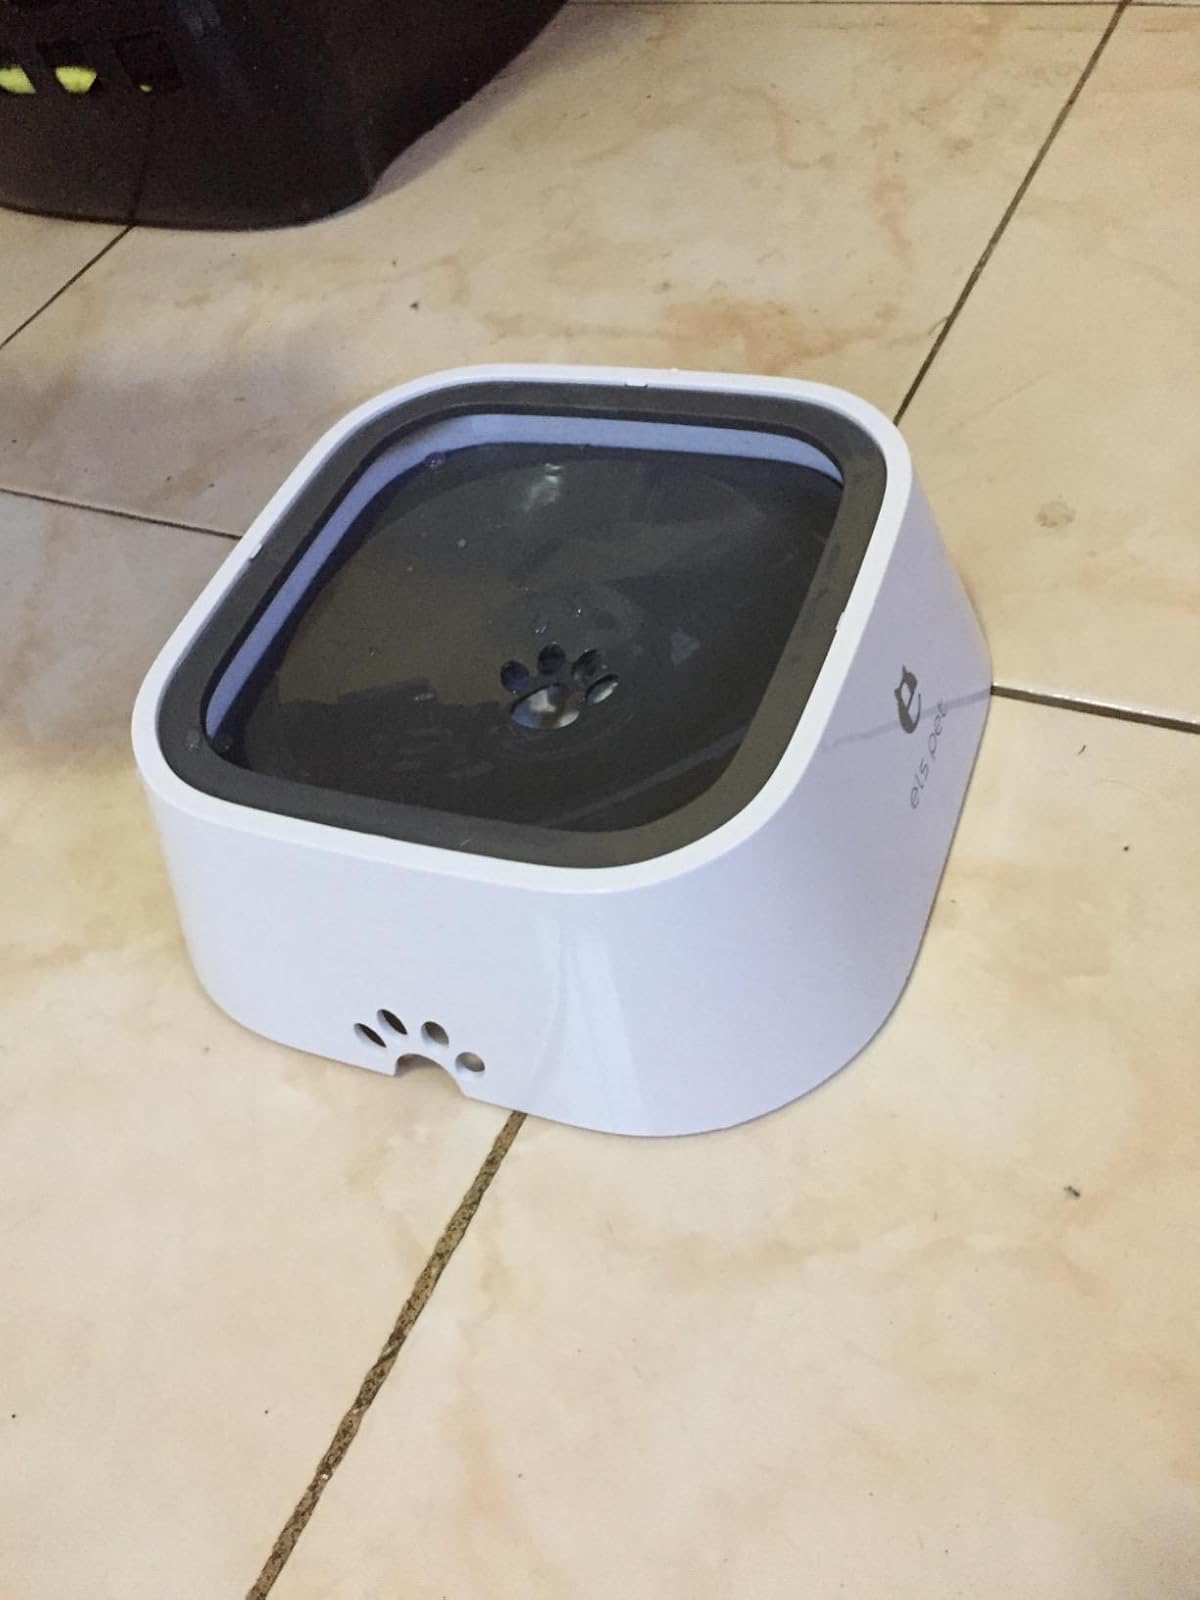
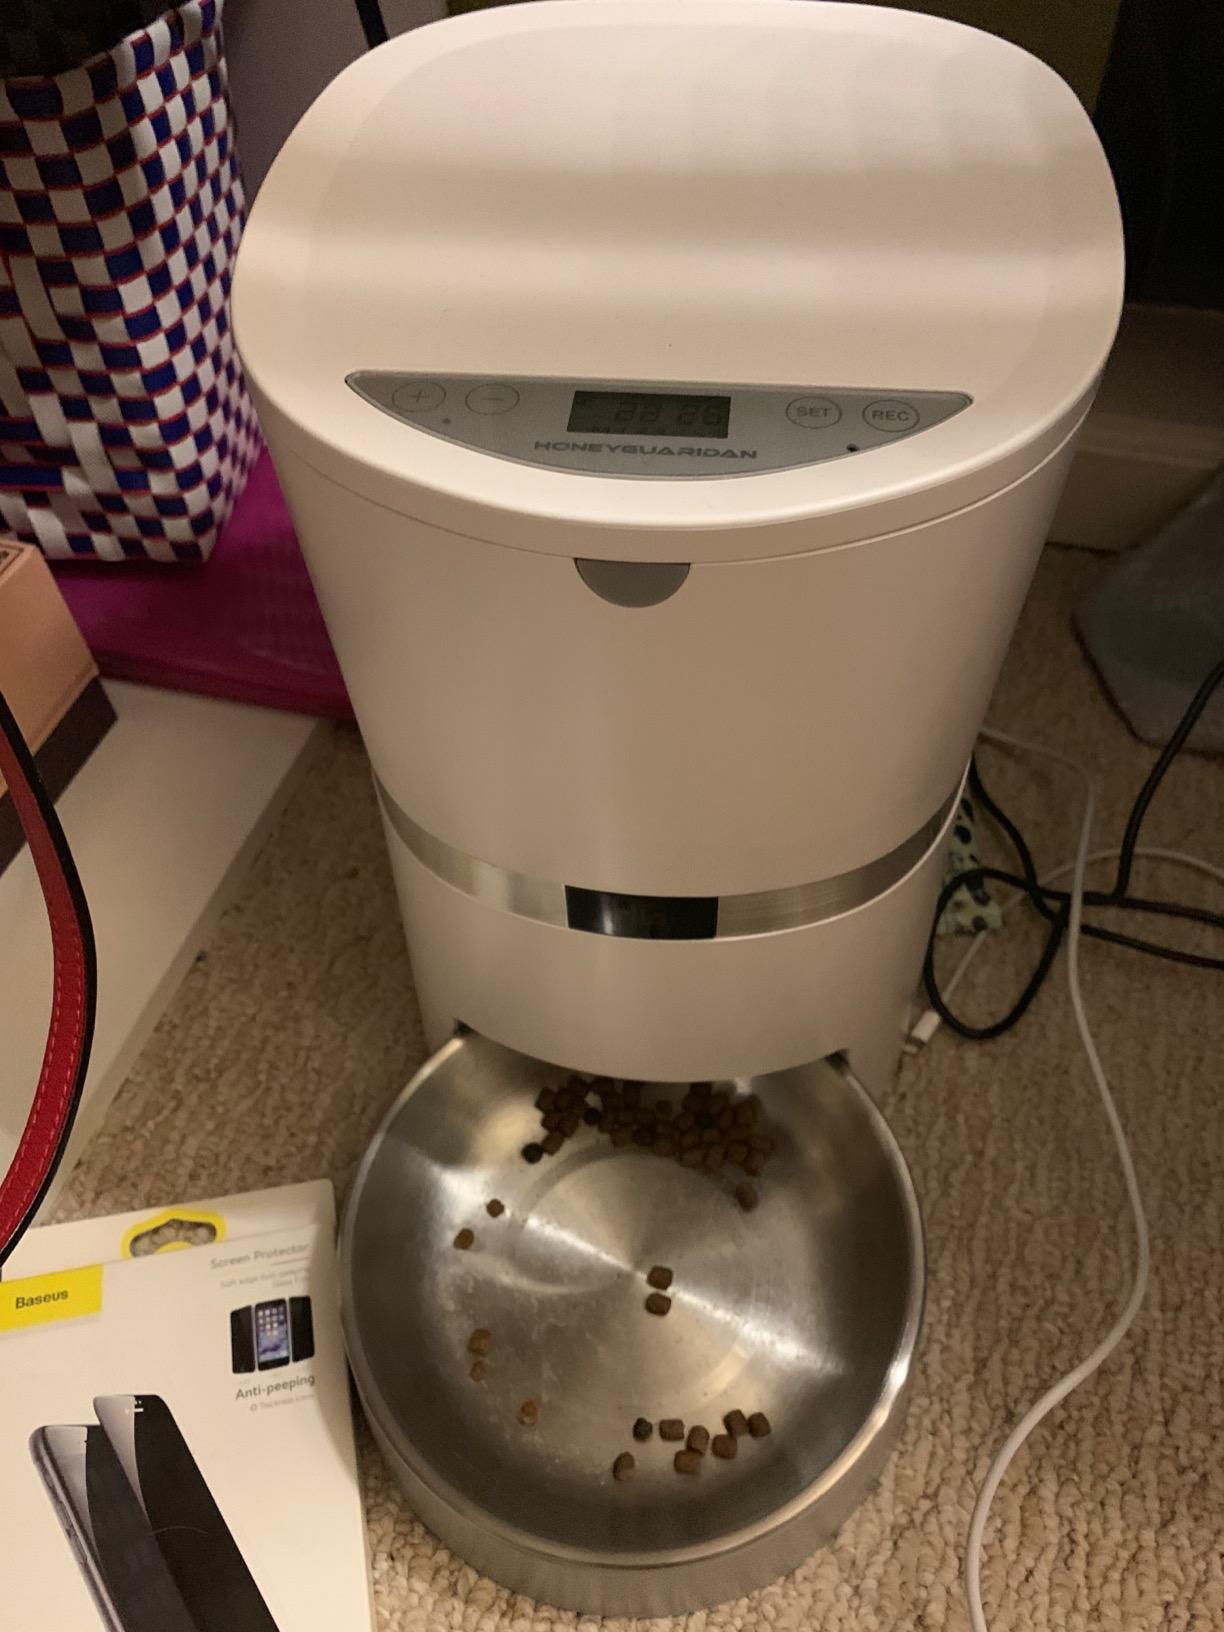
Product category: items_feeder
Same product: no